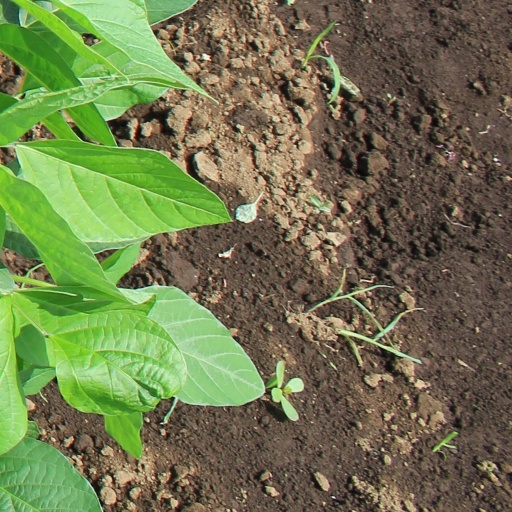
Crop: soybean